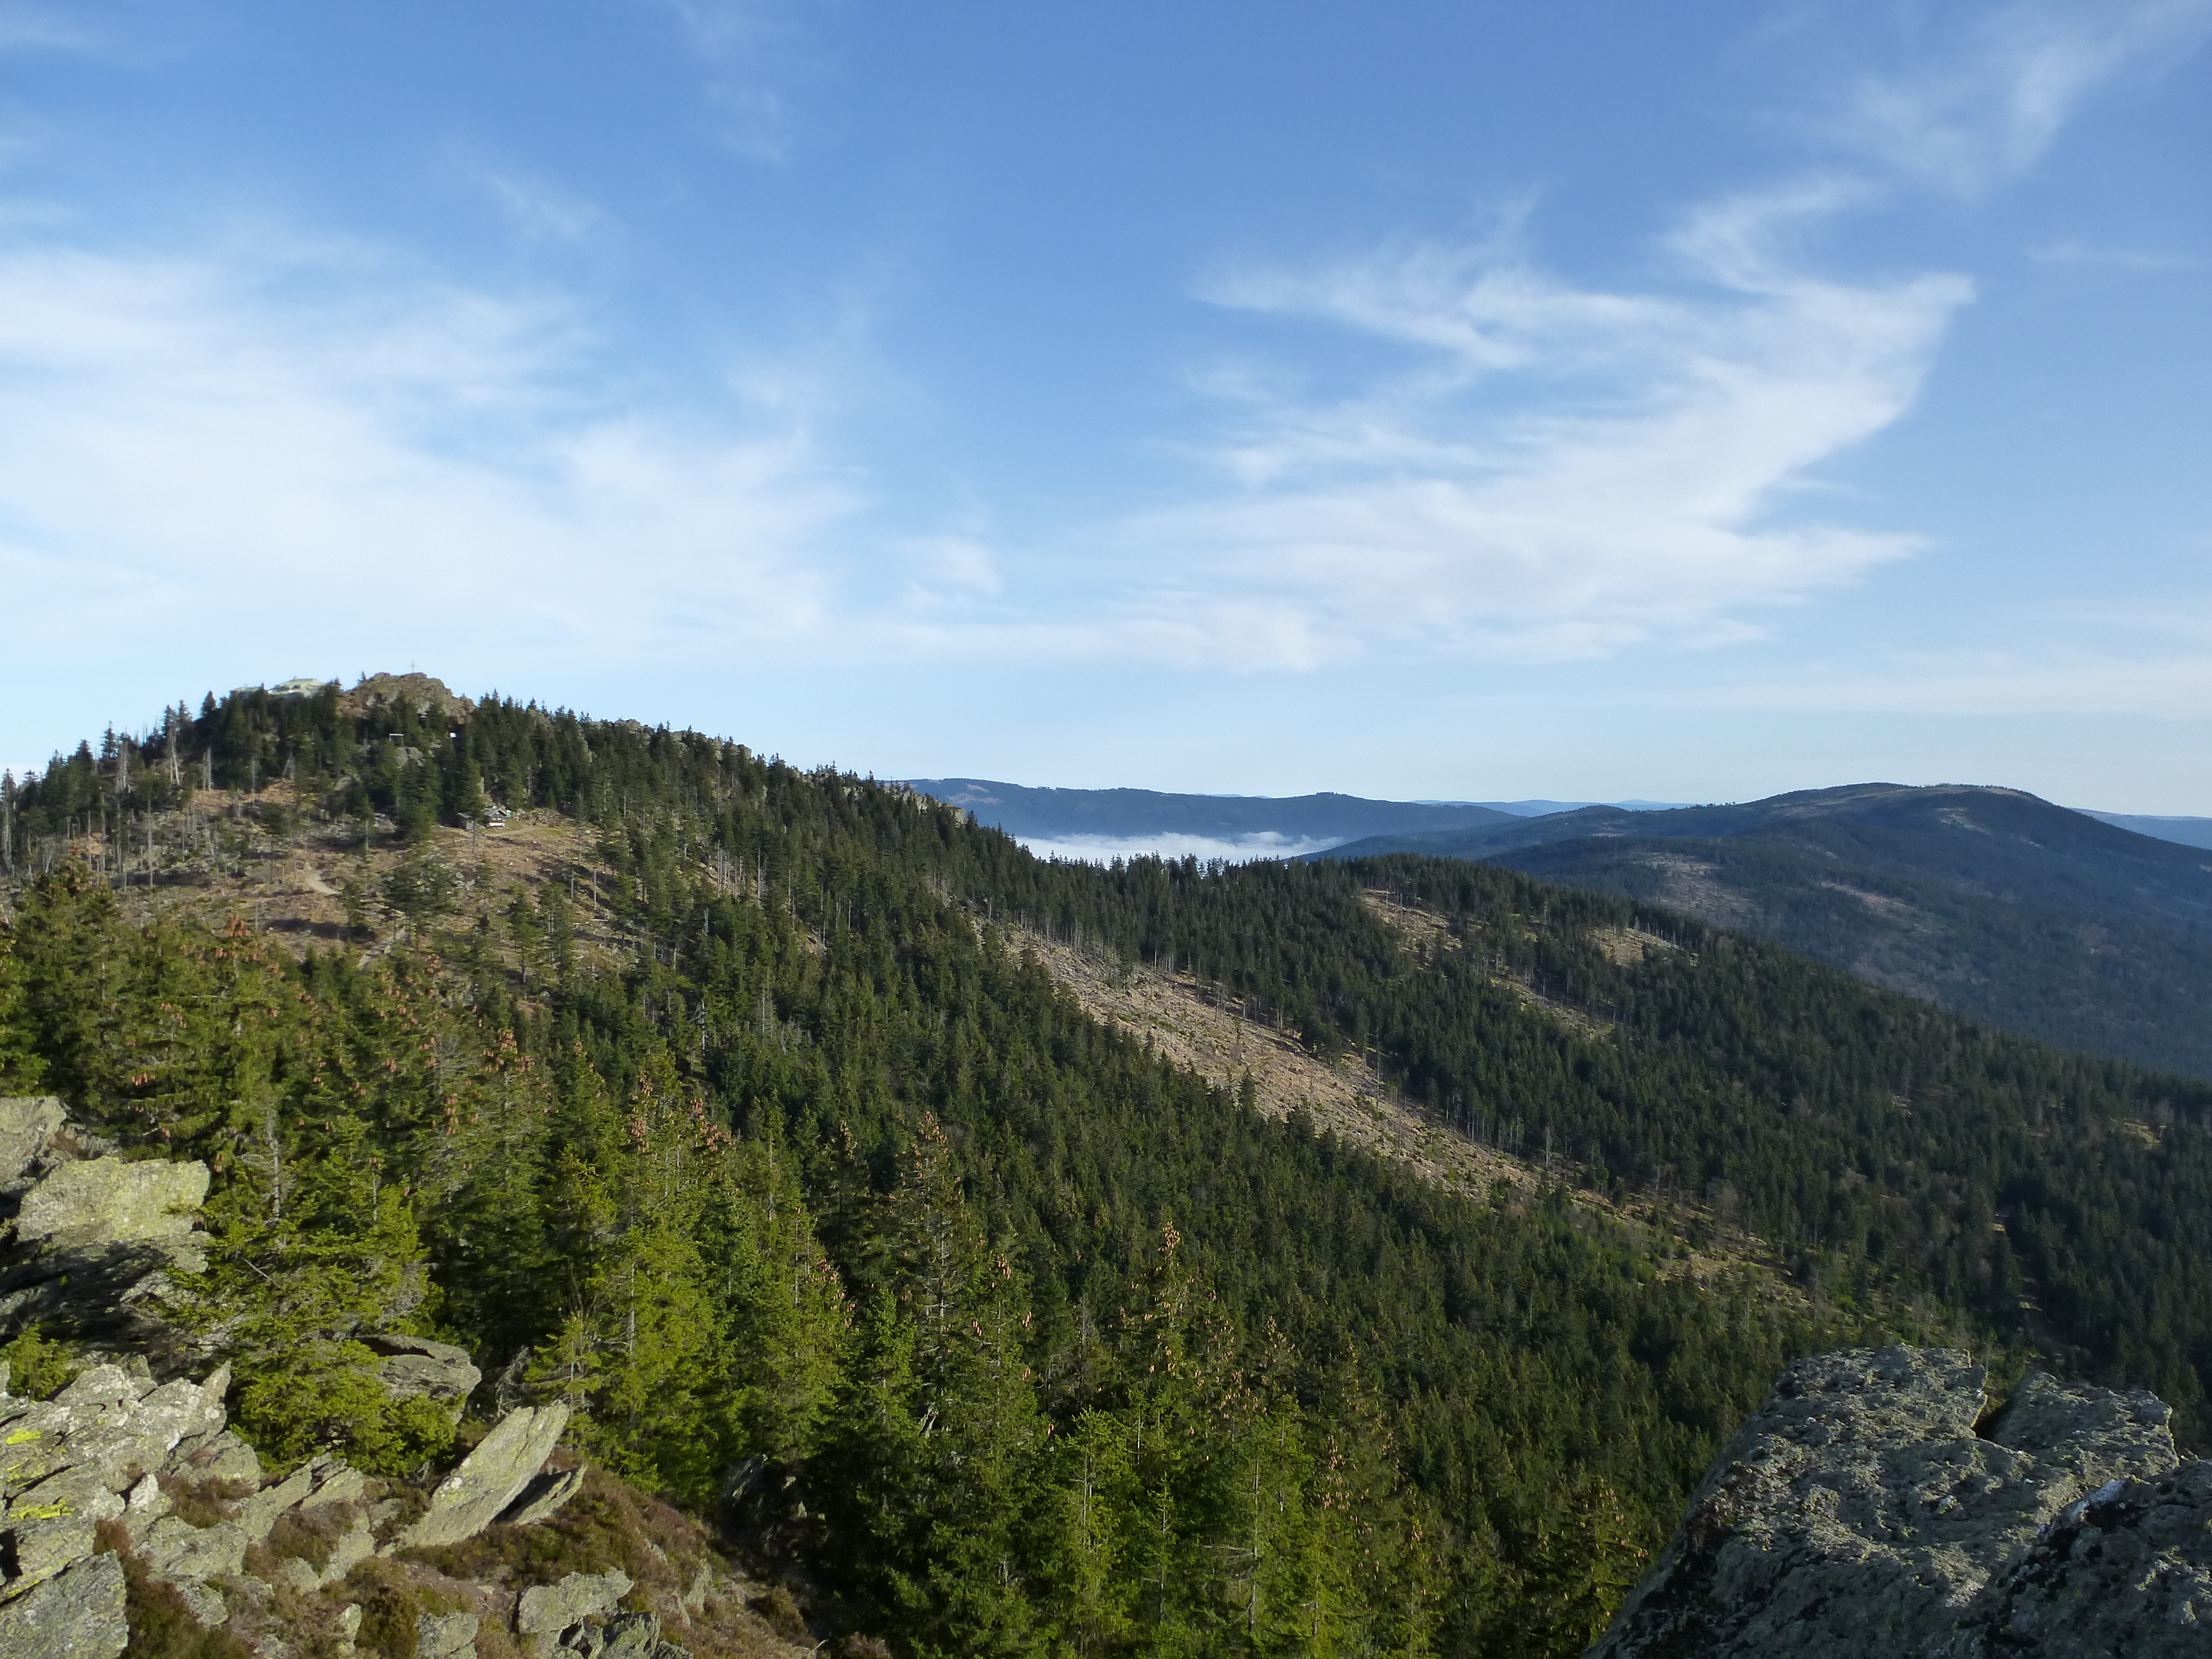
tree, forest, wilderness, walking, mountain, trail, hill, adventure, mountain range, panorama, ridge, summit, plateau, fell, ecosystem, landform, mountain pass, geographical feature, mountainous landforms